Vande Bharat (trainset)

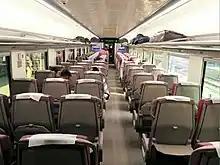
First generation Vande Bharat Chair Car (CC) seating

As part of the "Make in India" initiative, the Integral Coach Factory (ICF) created and produced the Vande Bharat Express. There are two generations of the train with design upgrades and addition of new features with subsequent generations.